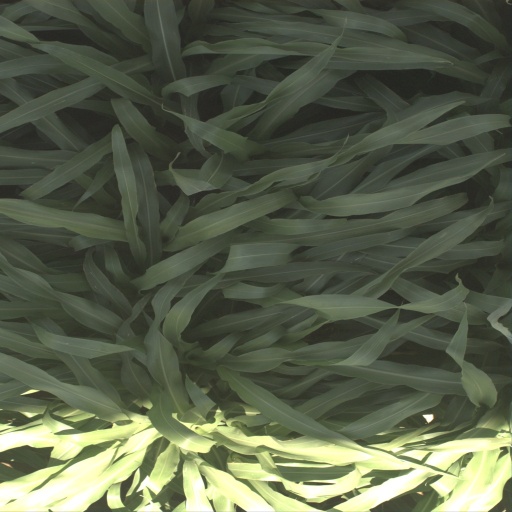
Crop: sorghum